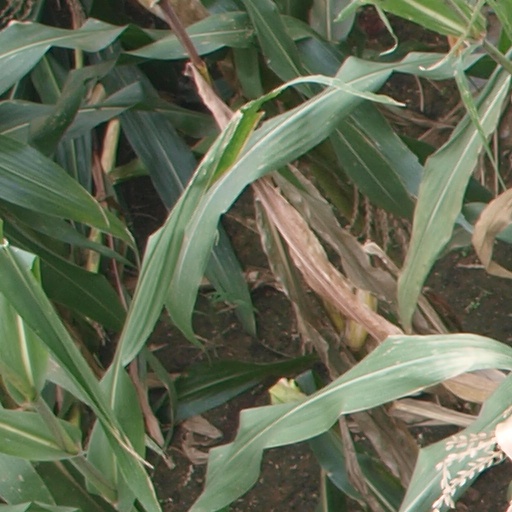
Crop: maize; corn